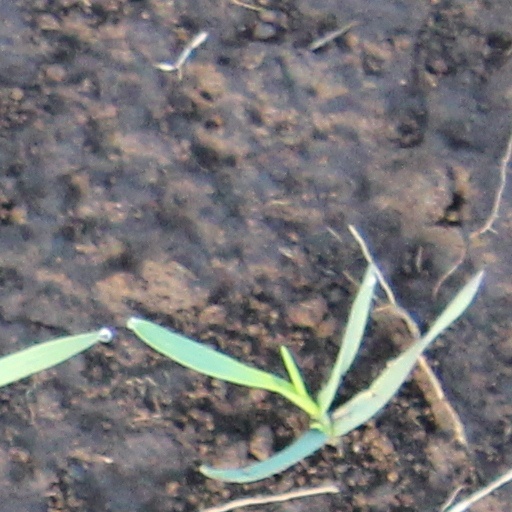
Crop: wheat